Coronal mass ejection

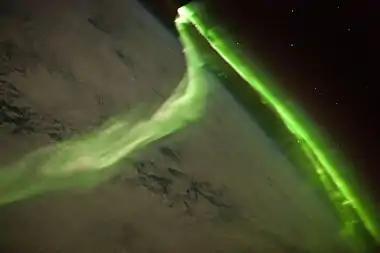
Photo from the ISS of aurora australis during a geomagnetic storm on 29 May 2010. The storm was most likely caused by a CME that had erupted from the Sun on 24 May 2010, five days prior to the storm.

A coronal mass ejection (CME) is a significant ejection of plasma mass from the Sun's corona into the heliosphere. CMEs are often associated with solar flares and other forms of solar activity, but a broadly accepted theoretical understanding of these relationships has not been established.